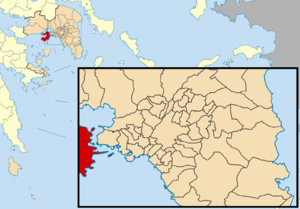
La Grèce est organisée depuis le 1ᵉʳ janvier 2011 en 13 régions et 325 dèmes.